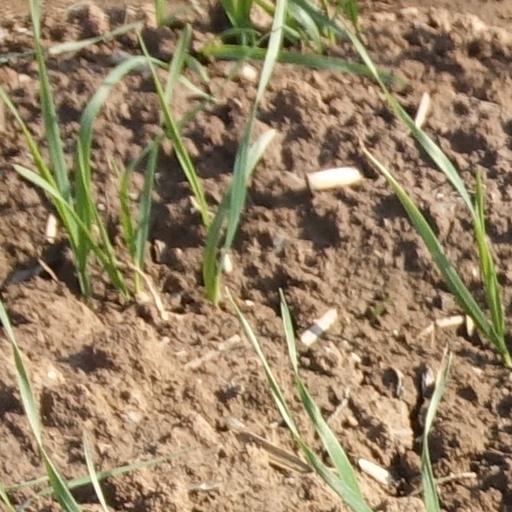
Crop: wheat